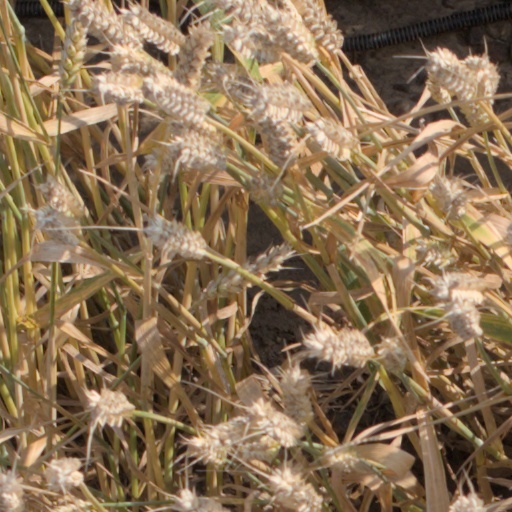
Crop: wheat